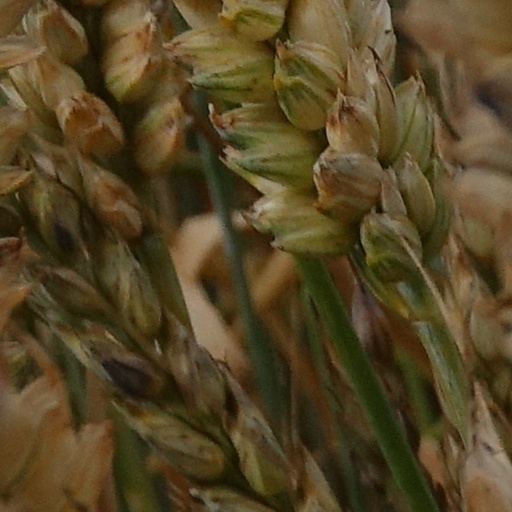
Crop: wheat